High Level Bridge, River Tyne

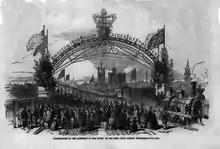
The inauguration of the High Level Bridge by Queen Victoria on 28 September 1849

The bridge was to be designed by Robert Stephenson; T E Harrison did the detailed design work.